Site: brandenburg
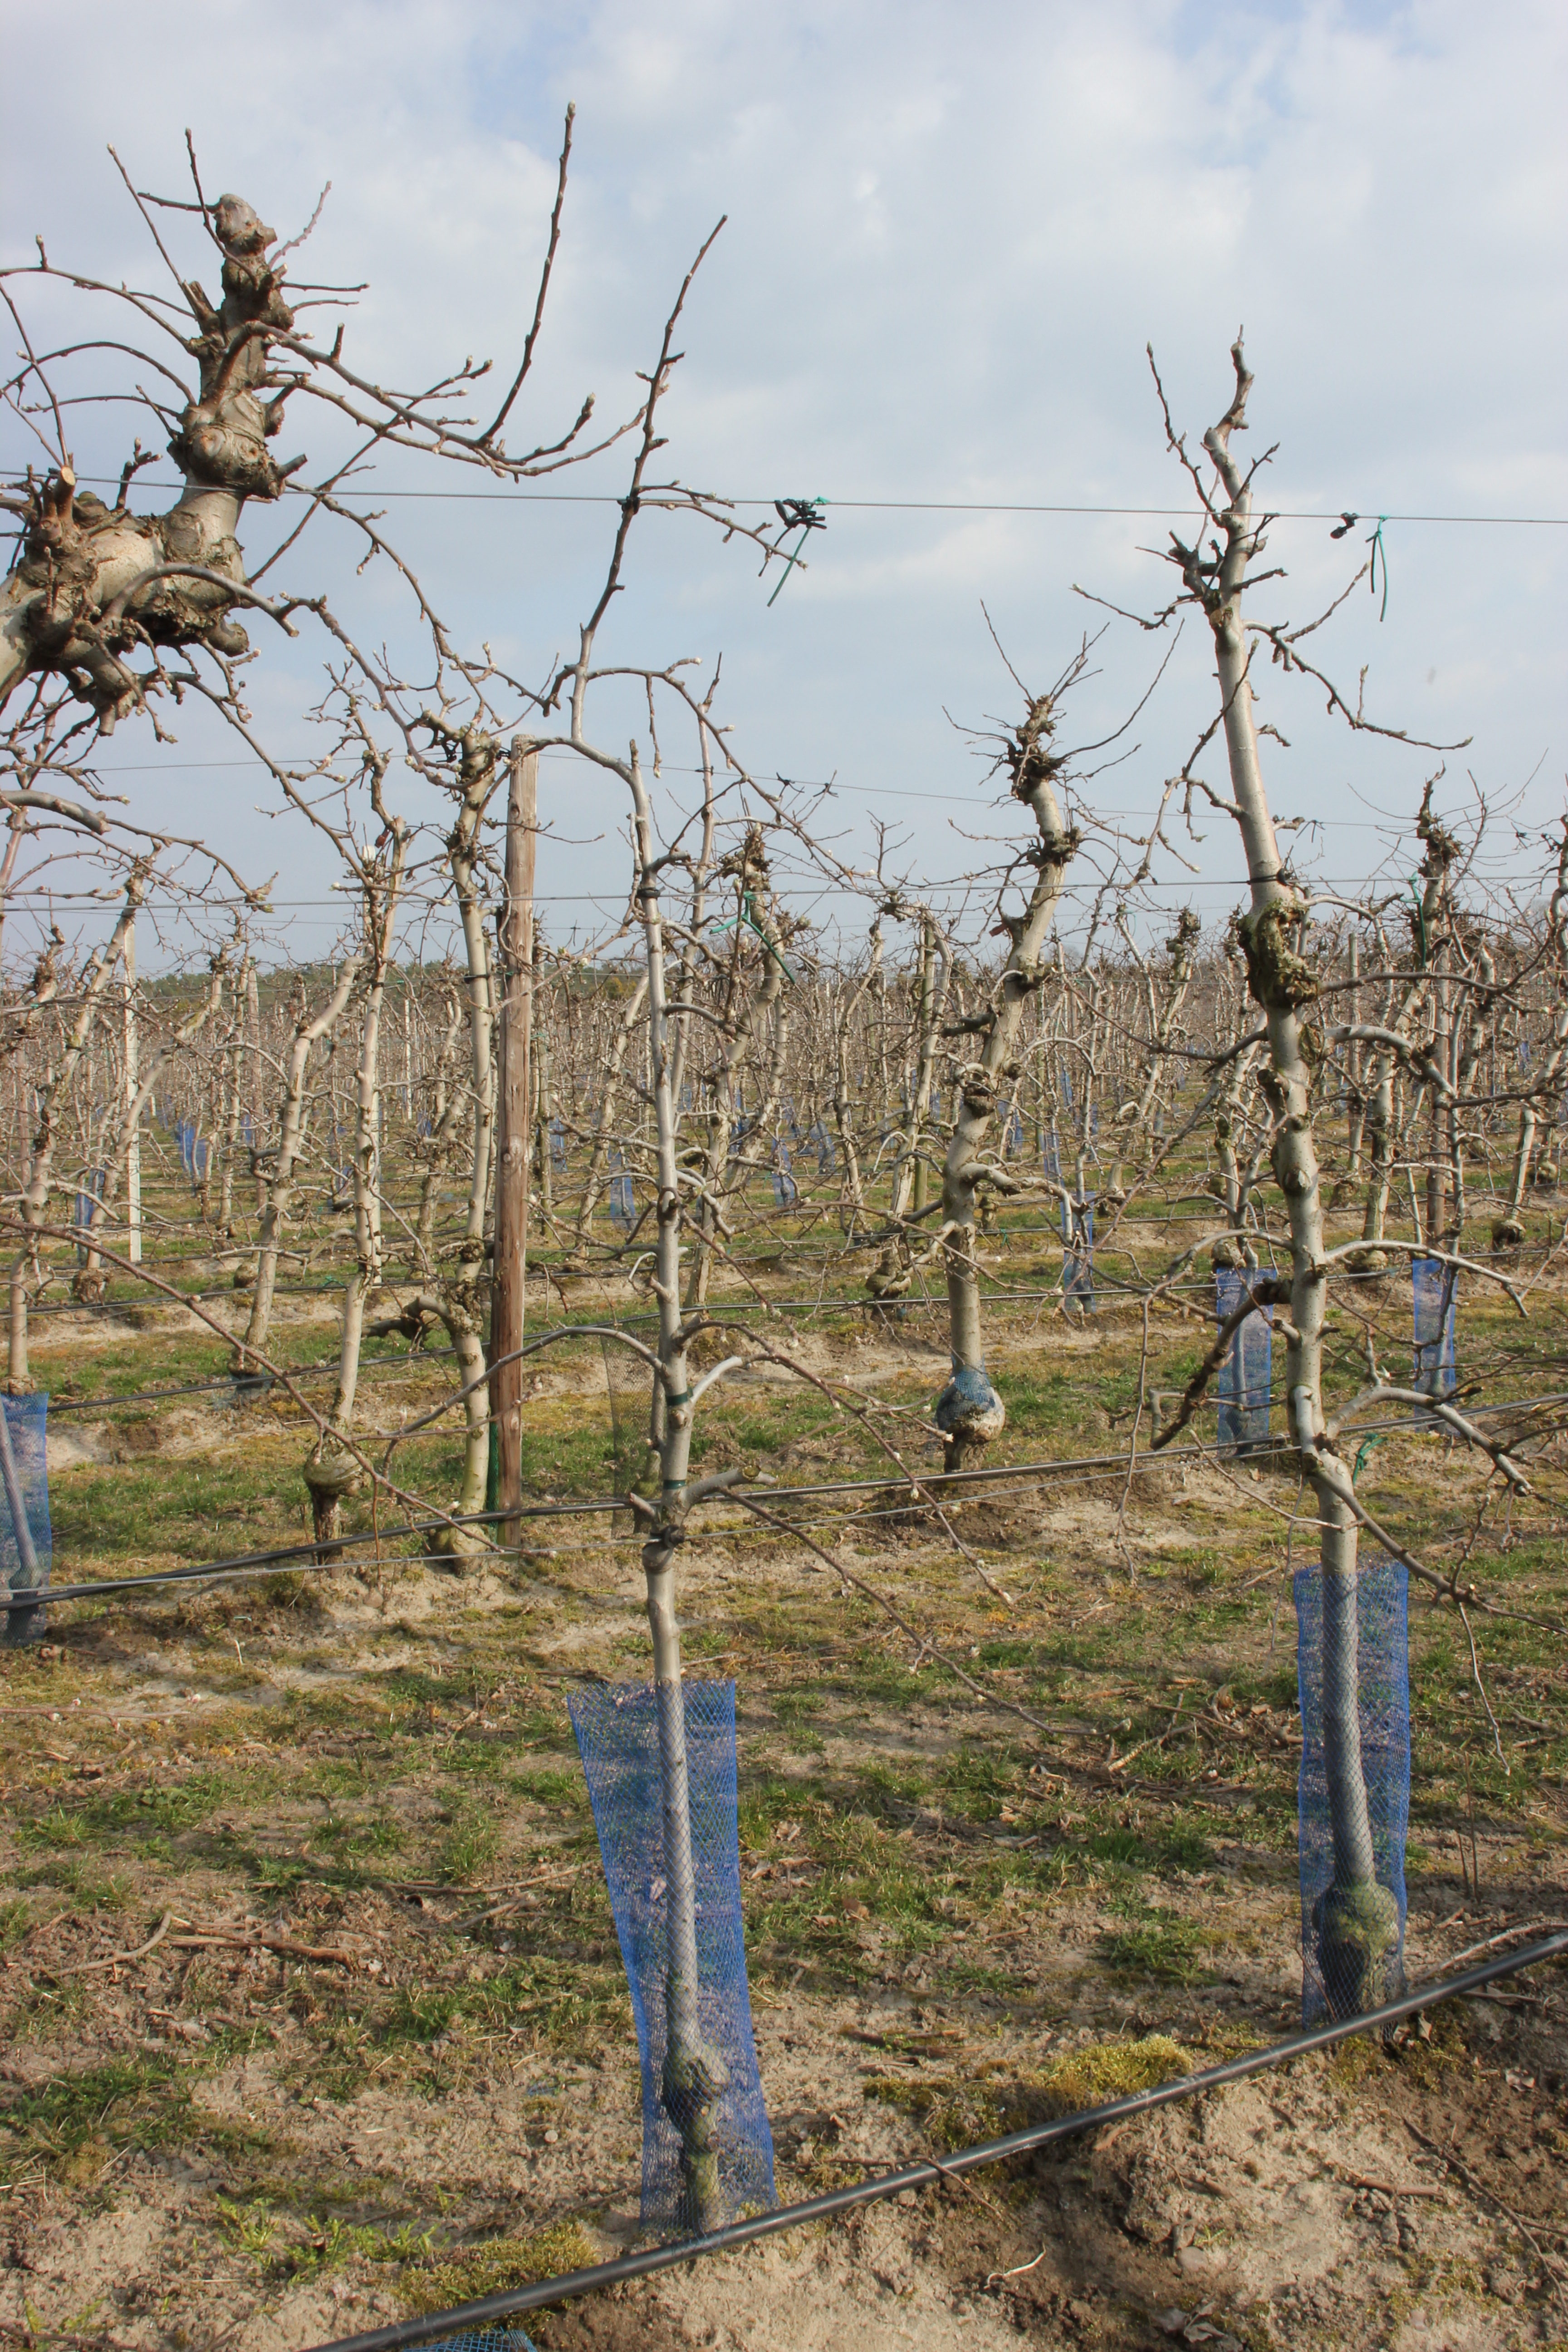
Growth stage (BBCH 03): Bud development